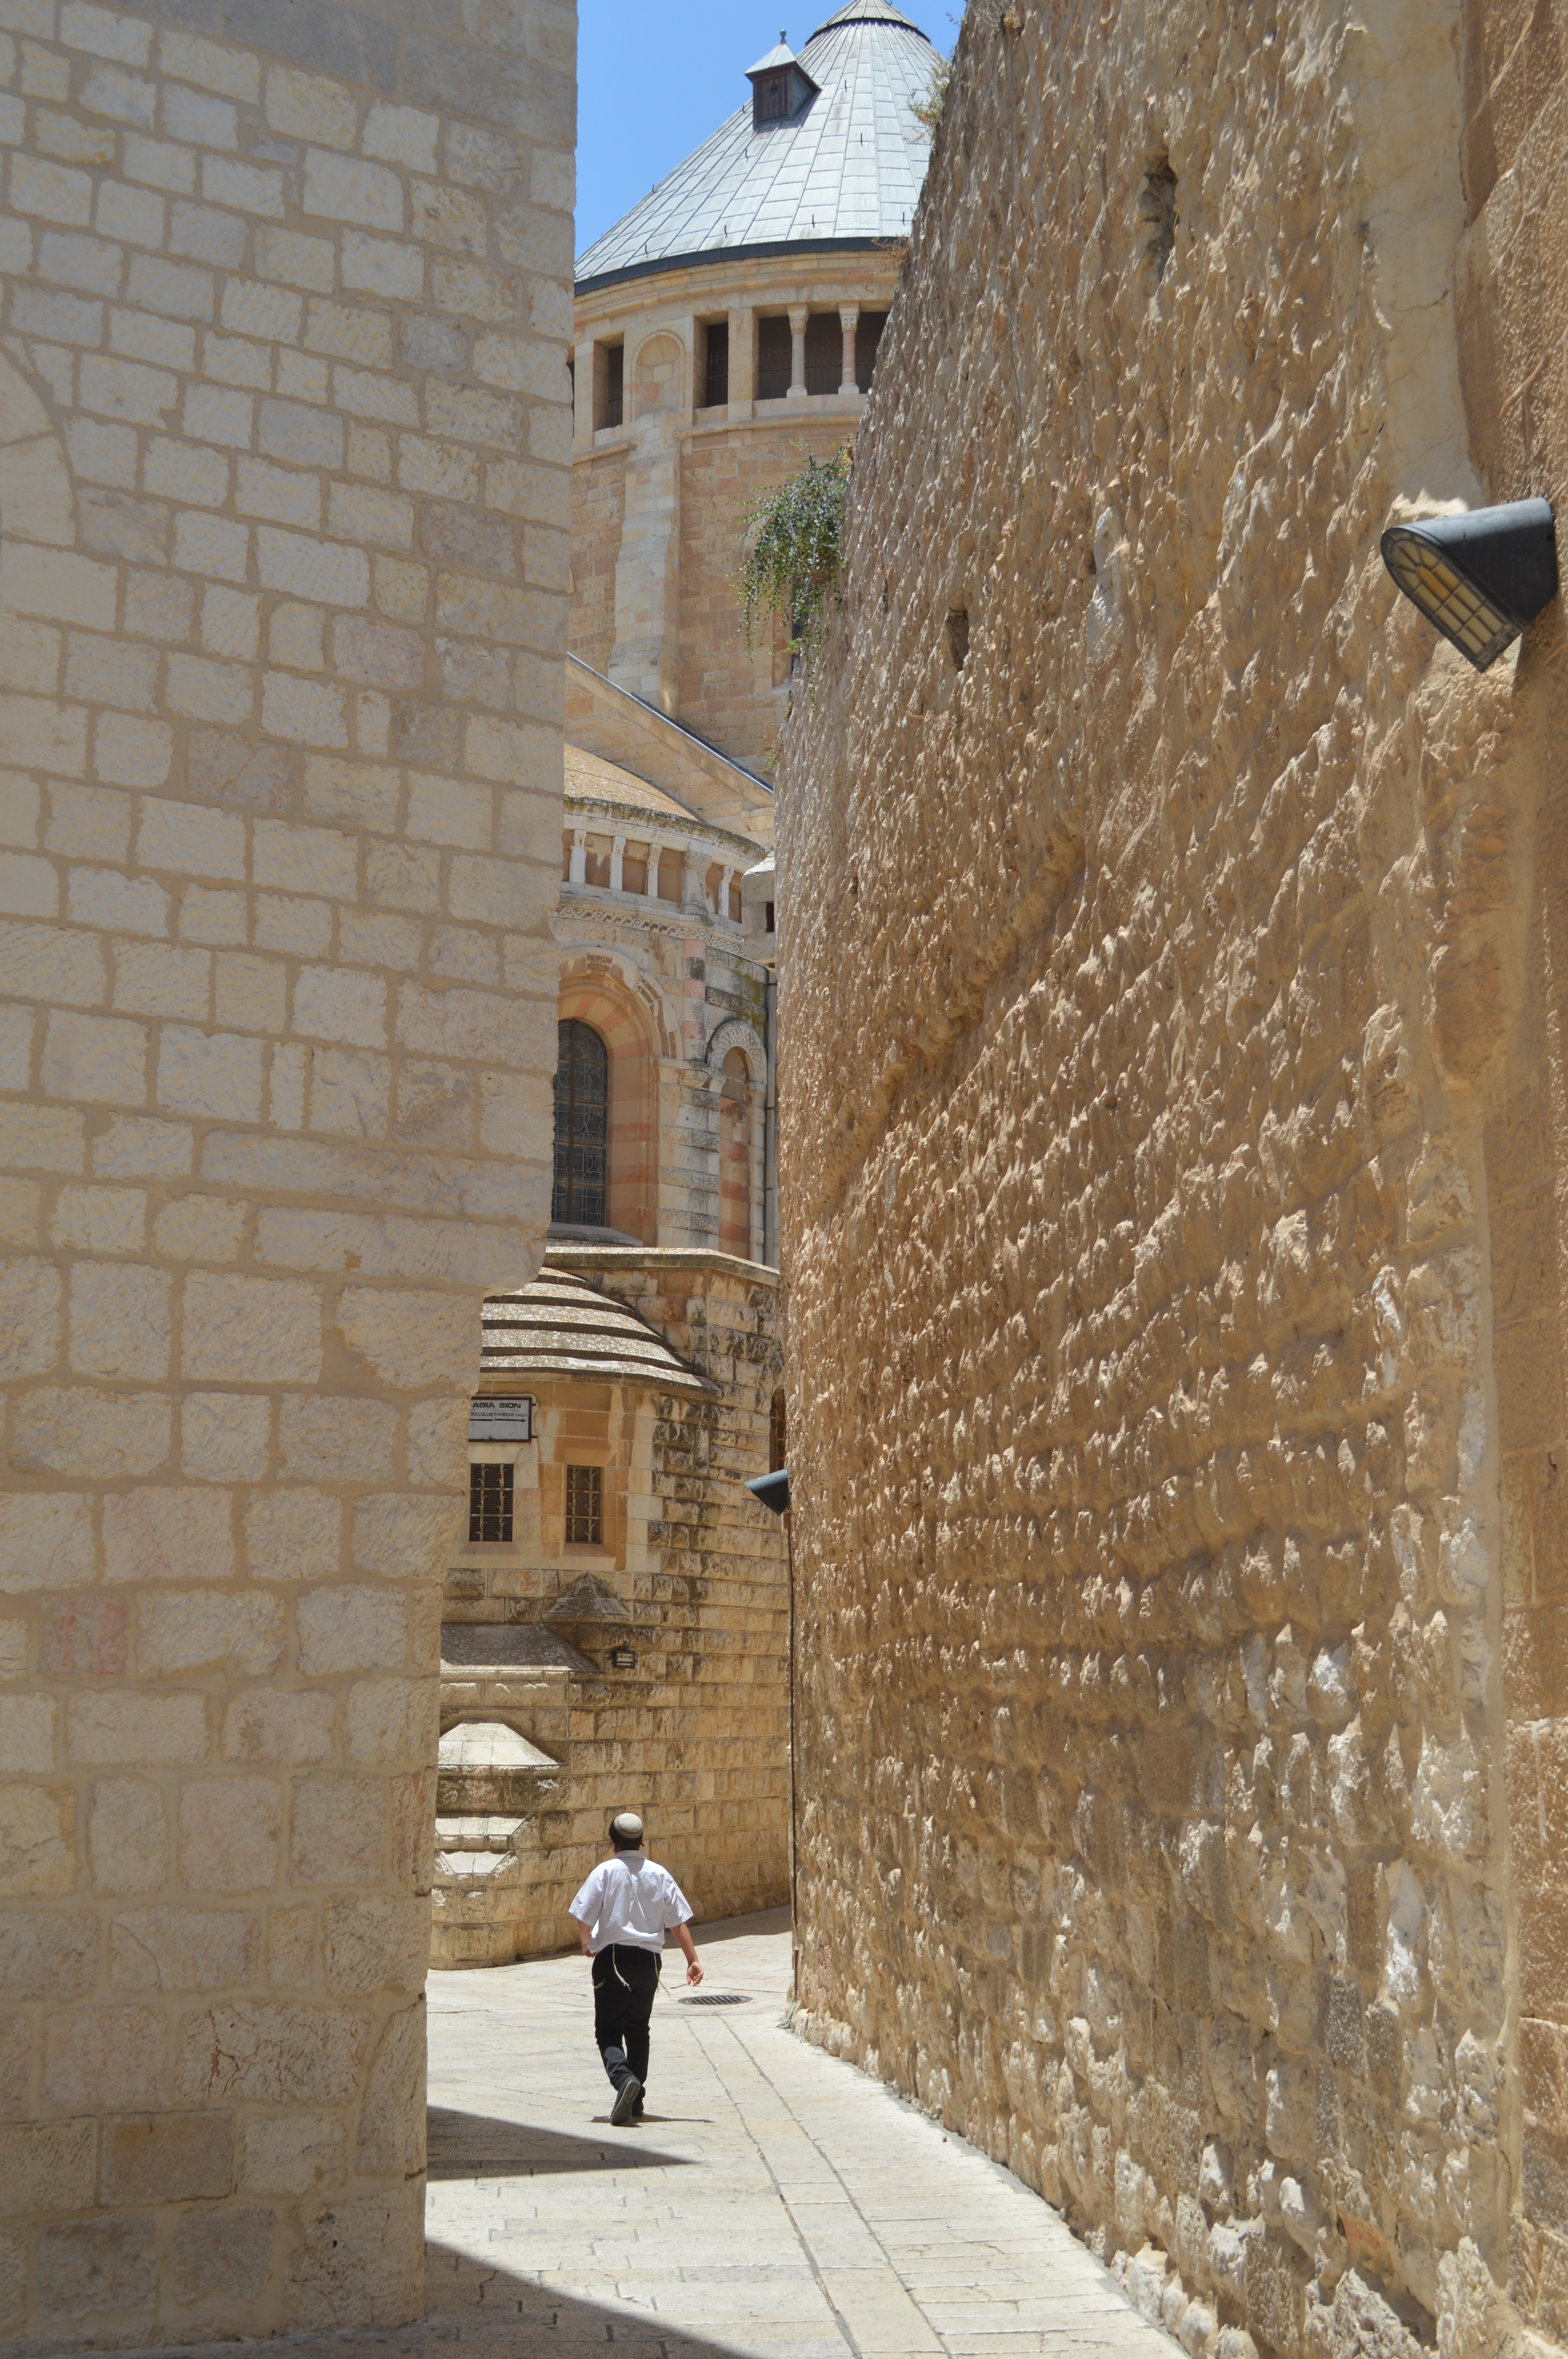
architecture, street, town, alley, wall, monument, rose, landmark, facade, history, holy, middle ages, jerusalem, jewish, ancient history